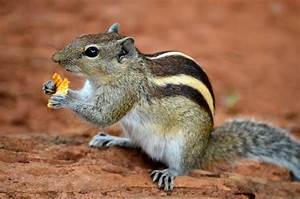
Label: scoiattolo